Pearly Kings and Queens

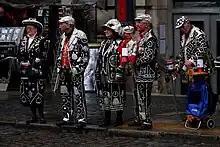
A group of Pearly Kings and Queens collecting for charity at Covent Garden in London, 2008

The pearlies are now divided into several active groups. Croft's founding organisation is called the Original London Pearly Kings and Queens Association. It was reformed in 1975 and holds the majority of the original pearly titles which are City of London, Westminster, Victoria, Hackney, Tower Hamlets, Shoreditch, Islington, Dalston and Hoxton. Other groups have also been established over the years. The oldest is the Pearly Guild, which began in 1902. Modern additions include the London Pearly Kings and Queens Society, which started in 2001and the Pearly Kings and Queens Guild. Despite the rivalries, each group is associated with a church in central London and is committed to raising money for London-based charities. A parade of real-life Pearly Kings and Queens was featured at the 2012 Summer Olympics Opening Ceremony.